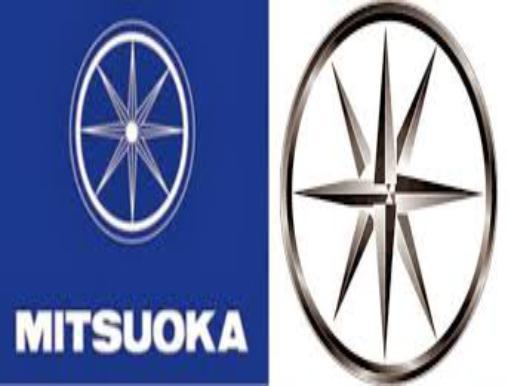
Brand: mitsuoka-1
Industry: Transportation